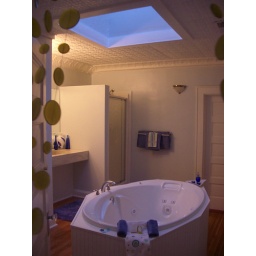
2 person Jacuzzi Tub sits under a skylight in a bathroom as big as a bedroom